Agency Workers Regulations 2010

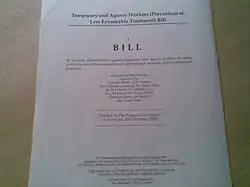
The Temporary and Agency Workers (Prevention of Less Favourable Treatment) Bill, introduced by Paul Farrelly MP was talked out in 2007. Almost identical, the new (Equal Treatment) Bill has had real support and success in Parliament when introduced by Andrew Miller MP.

The AWD 2010 was the culmination of a succession of attempts to get rights for agency workers. A previous proposal, the Temporary and Agency Workers (Equal Treatment) Bill 2008, was introduced in the British parliament, designed to secure equal pay and terms for working time between vulnerable agency workers and their permanent staff counterparts. It has now been superseded (though is in all material respects identical) by the Temporary and Agency Workers Directive (2008/104/EC), which the UK was required to implement by December 2011 at the latest.